LWRC M6

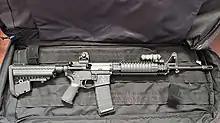
Paul Howe signature edition LWRCI CSAT M6 A1 EVO 1.0

The M6 is LWRC's most basic model. It is the most similar to the M4, but it still has the short-stroke gas piston system common to all LWRC's models.